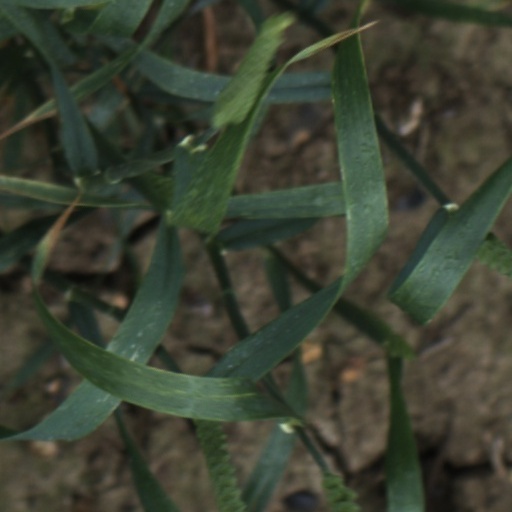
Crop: wheat